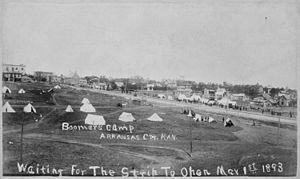
La ville d’Arkansas City est située dans le comté de Cowley, dans l’État du Kansas, aux États-Unis, à la confluence des rivières Arkansas et Walnut. Lors du recensement de 2010, elle comptait 12 415 habitants, ce qui en fait la seconde ville du comté après Winfield.